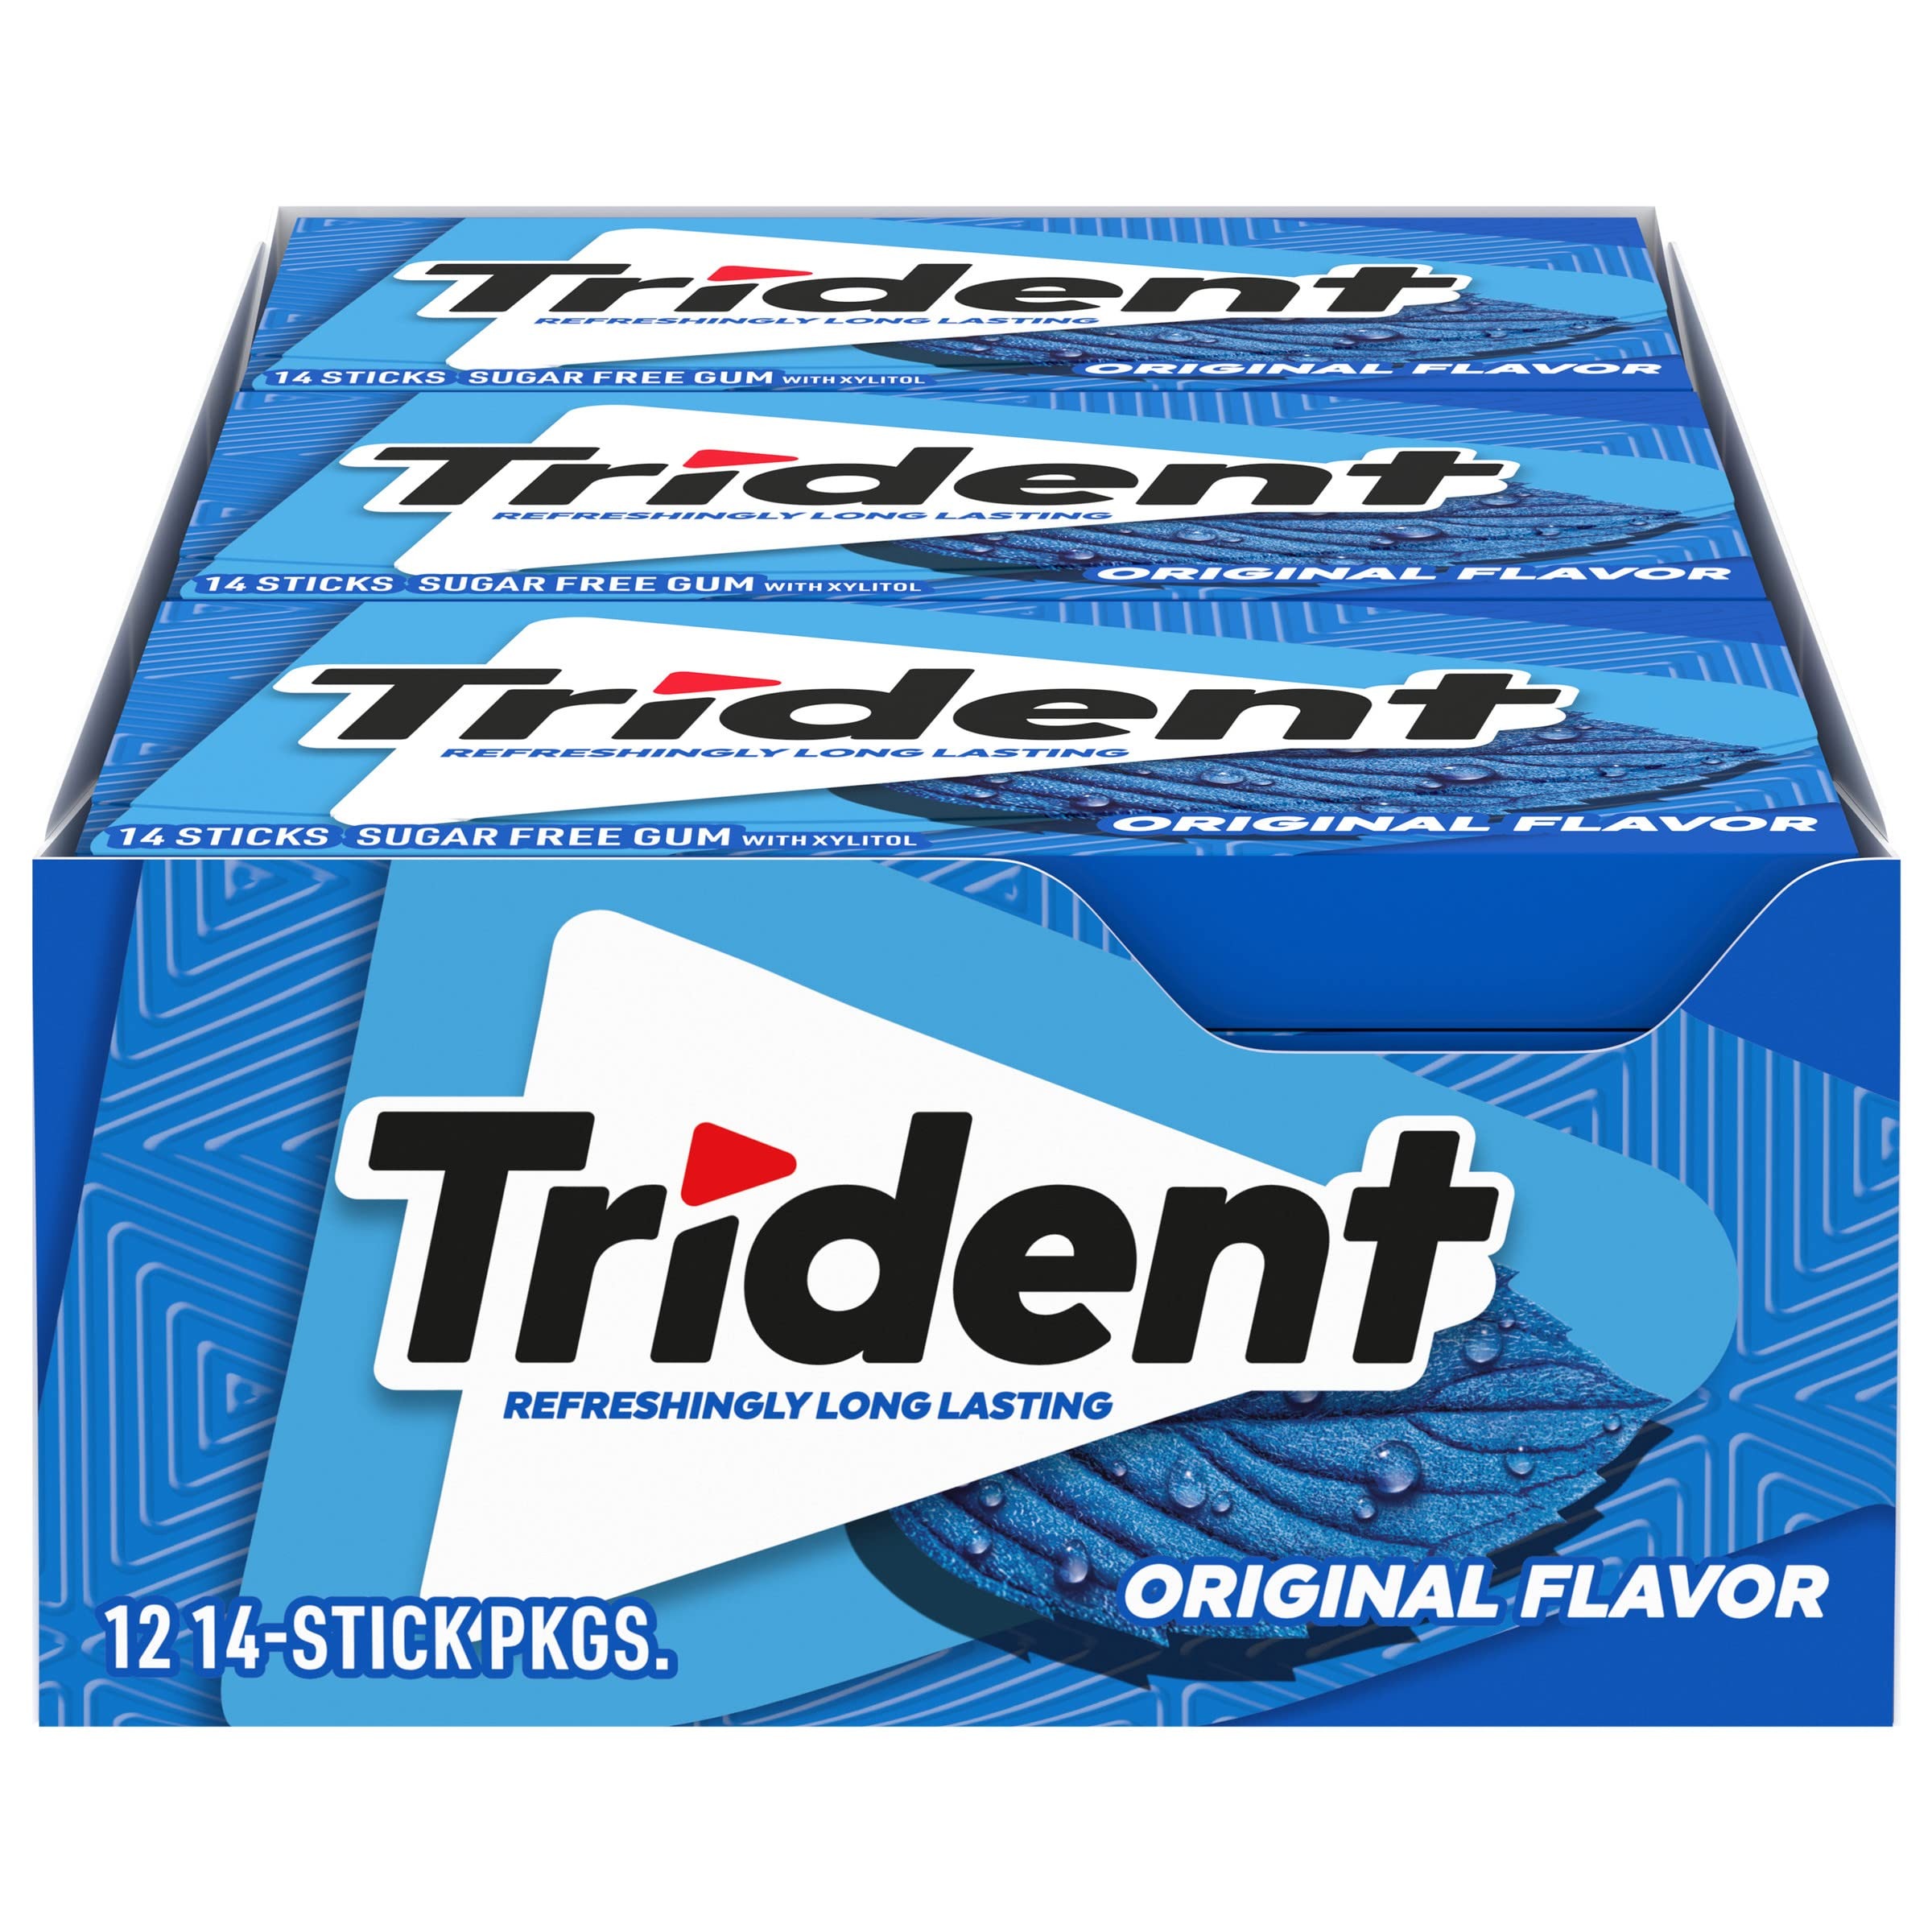
Item Name: Trident Original Flavor Sugar Free Gum, 12 Packs of 14 Pieces (168 Total Pieces)
Bullet Point 1: 12 packs with 14 pieces each, 168 total pieces, of Trident Original Flavor Sugar Free Gum (packaging may vary)
Bullet Point 2: Original sugar free chewing gum with a refreshing blended peppermint and cinnamon flavor
Bullet Point 3: Helps clean and protect teeth while providing fresh breath
Bullet Point 4: Sugarless gum made with xylitol
Bullet Point 5: Chewing Trident Original gum after eating and drinking cleans and protect teeth
Value: 168.0
Unit: Count

Price: 12.5